Vienna

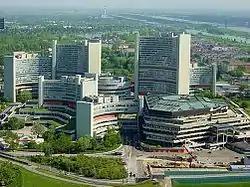
UN complex, with the Austria Center Vienna in front, taken from the Danube Tower in the nearby Donaupark before the extensive building work

In addition to these public universities, Vienna also hosts several private universities, including Webster Vienna Private University, the Music and Arts University of the City of Vienna and, since 2019, the Central European University, as well as several universities of applied sciences.